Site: brandenburg
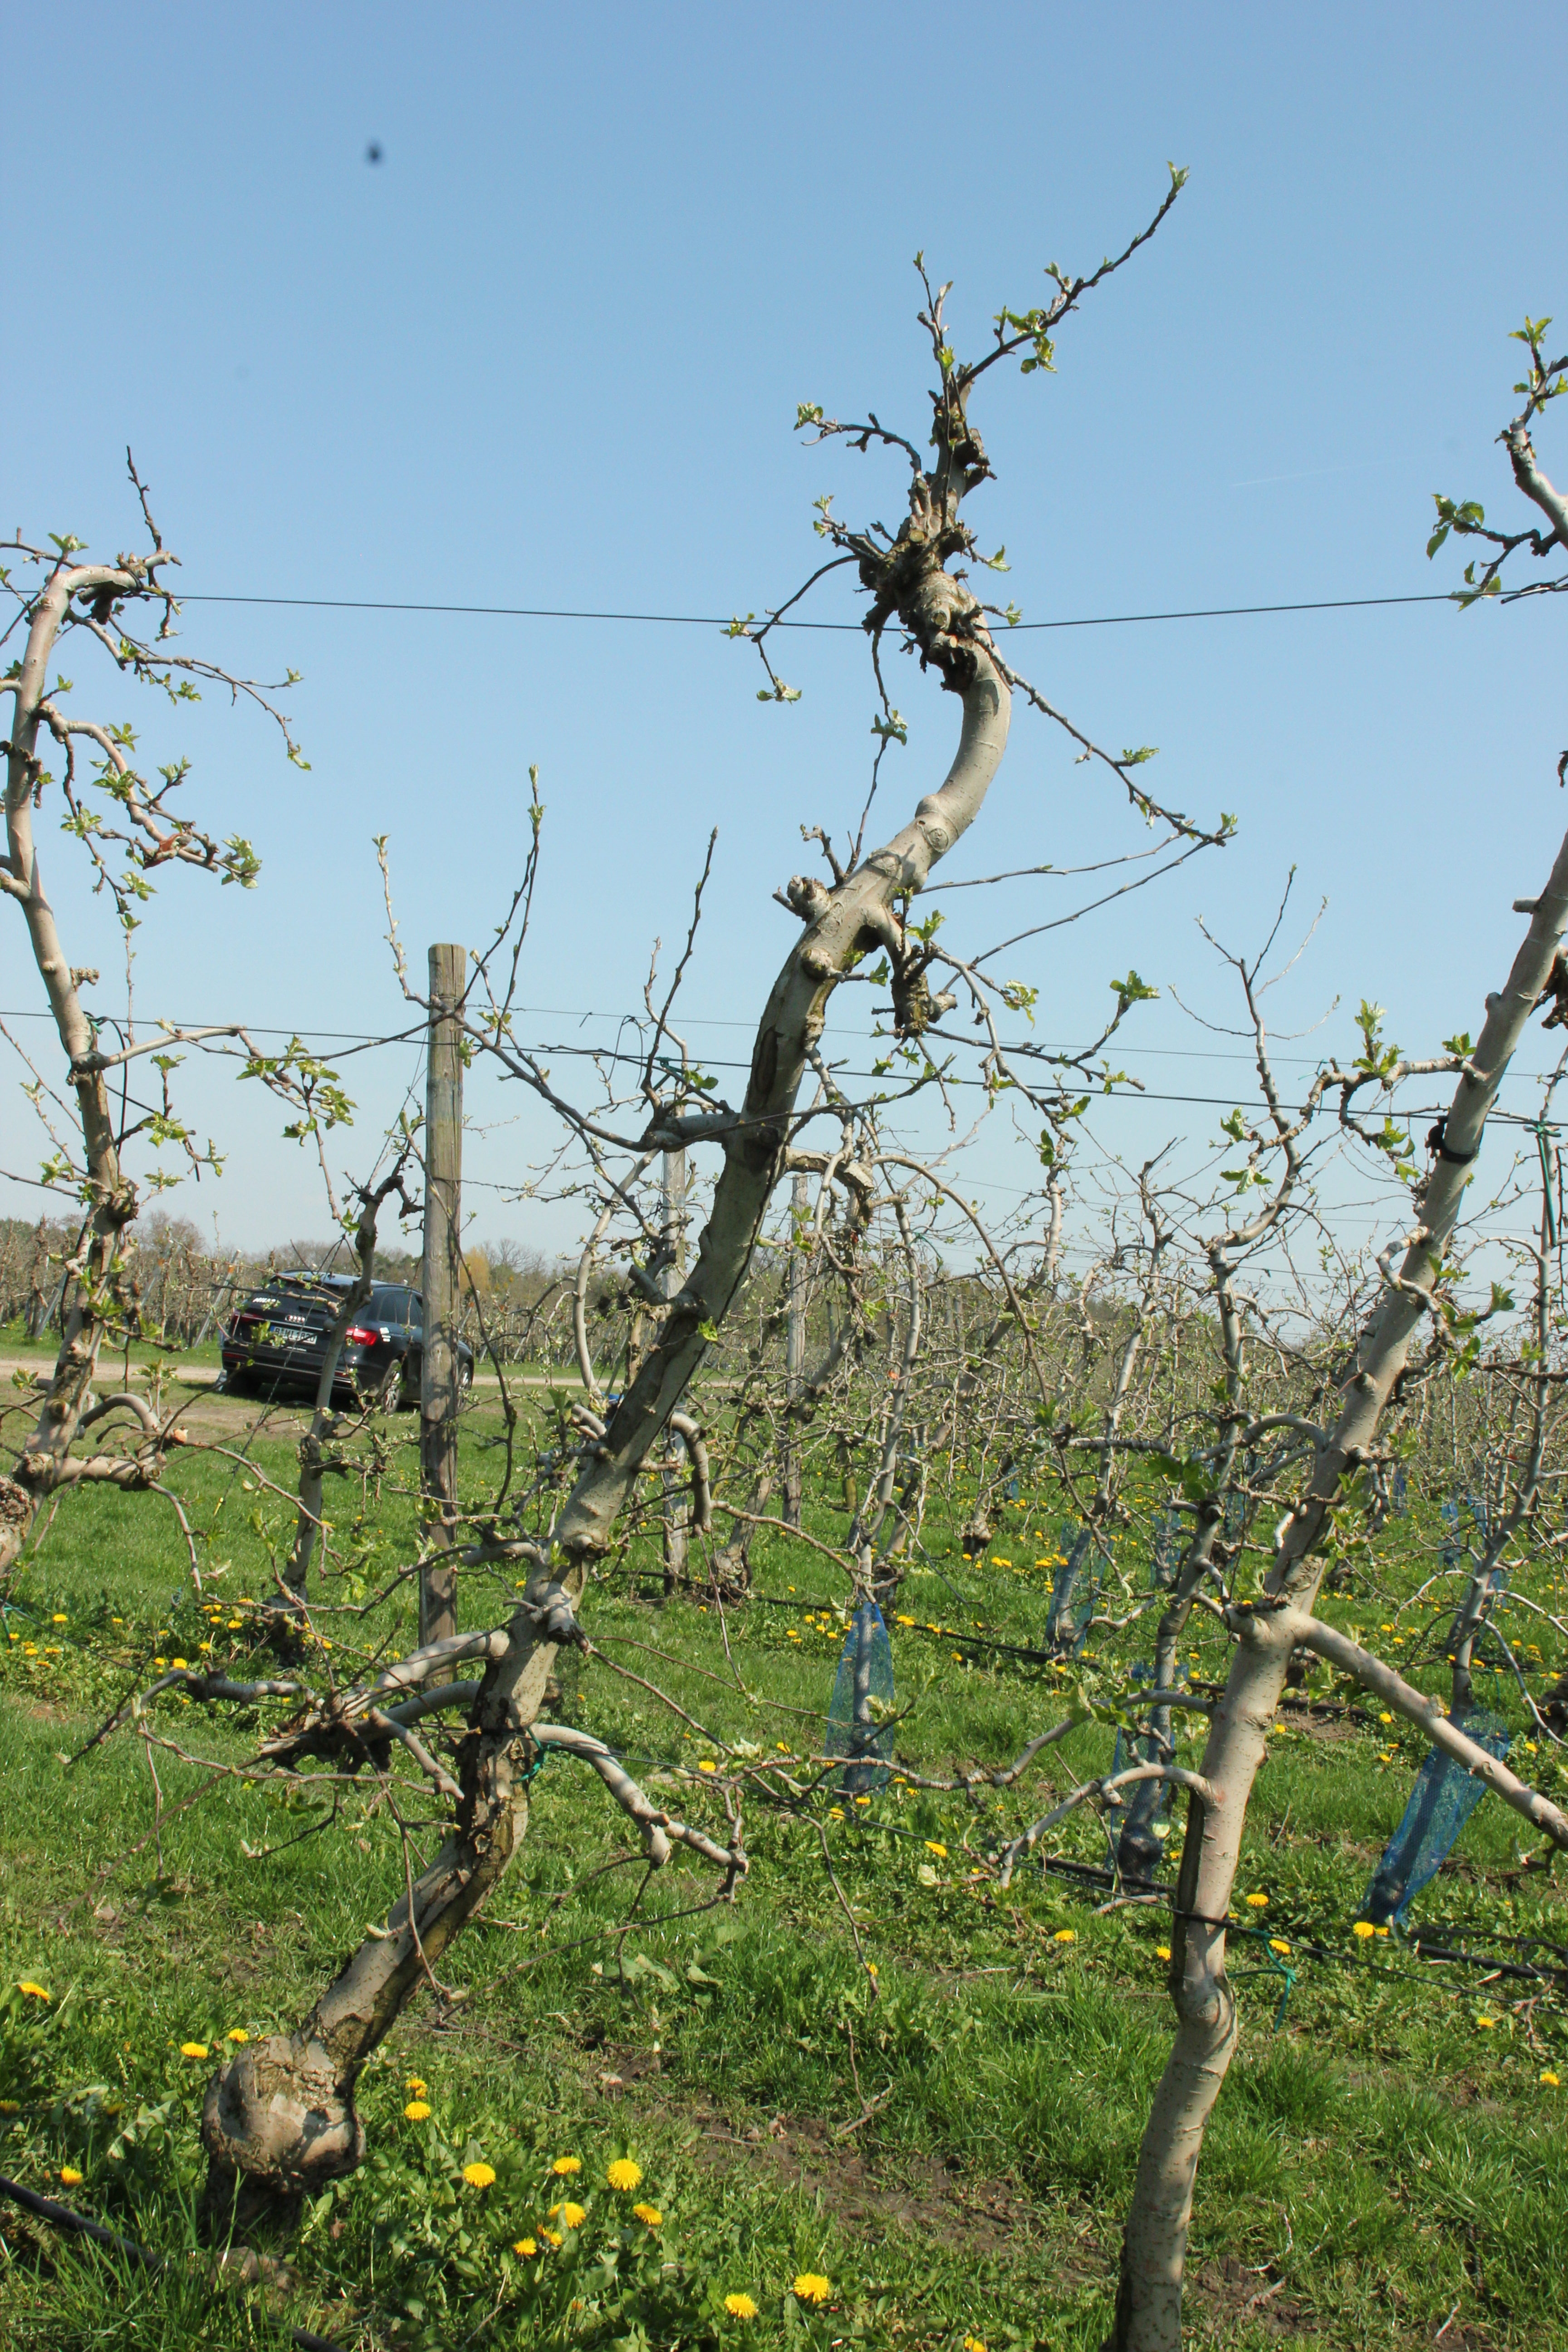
Growth stage (BBCH 56): Inflorescence emergence